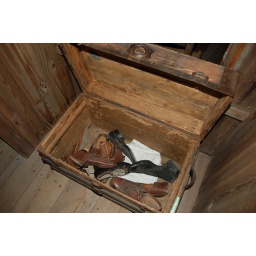
old shoes in a bedroom